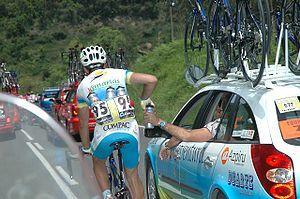
Javier Cherro Molina est un coureur cycliste espagnol.
L'équipier est un terme de cyclisme sur route qui désigne un type de coureur dont l'objectif principal, voire exclusif, est d'aider le leader d'équipe à atteindre ses propres objectifs sportifs.